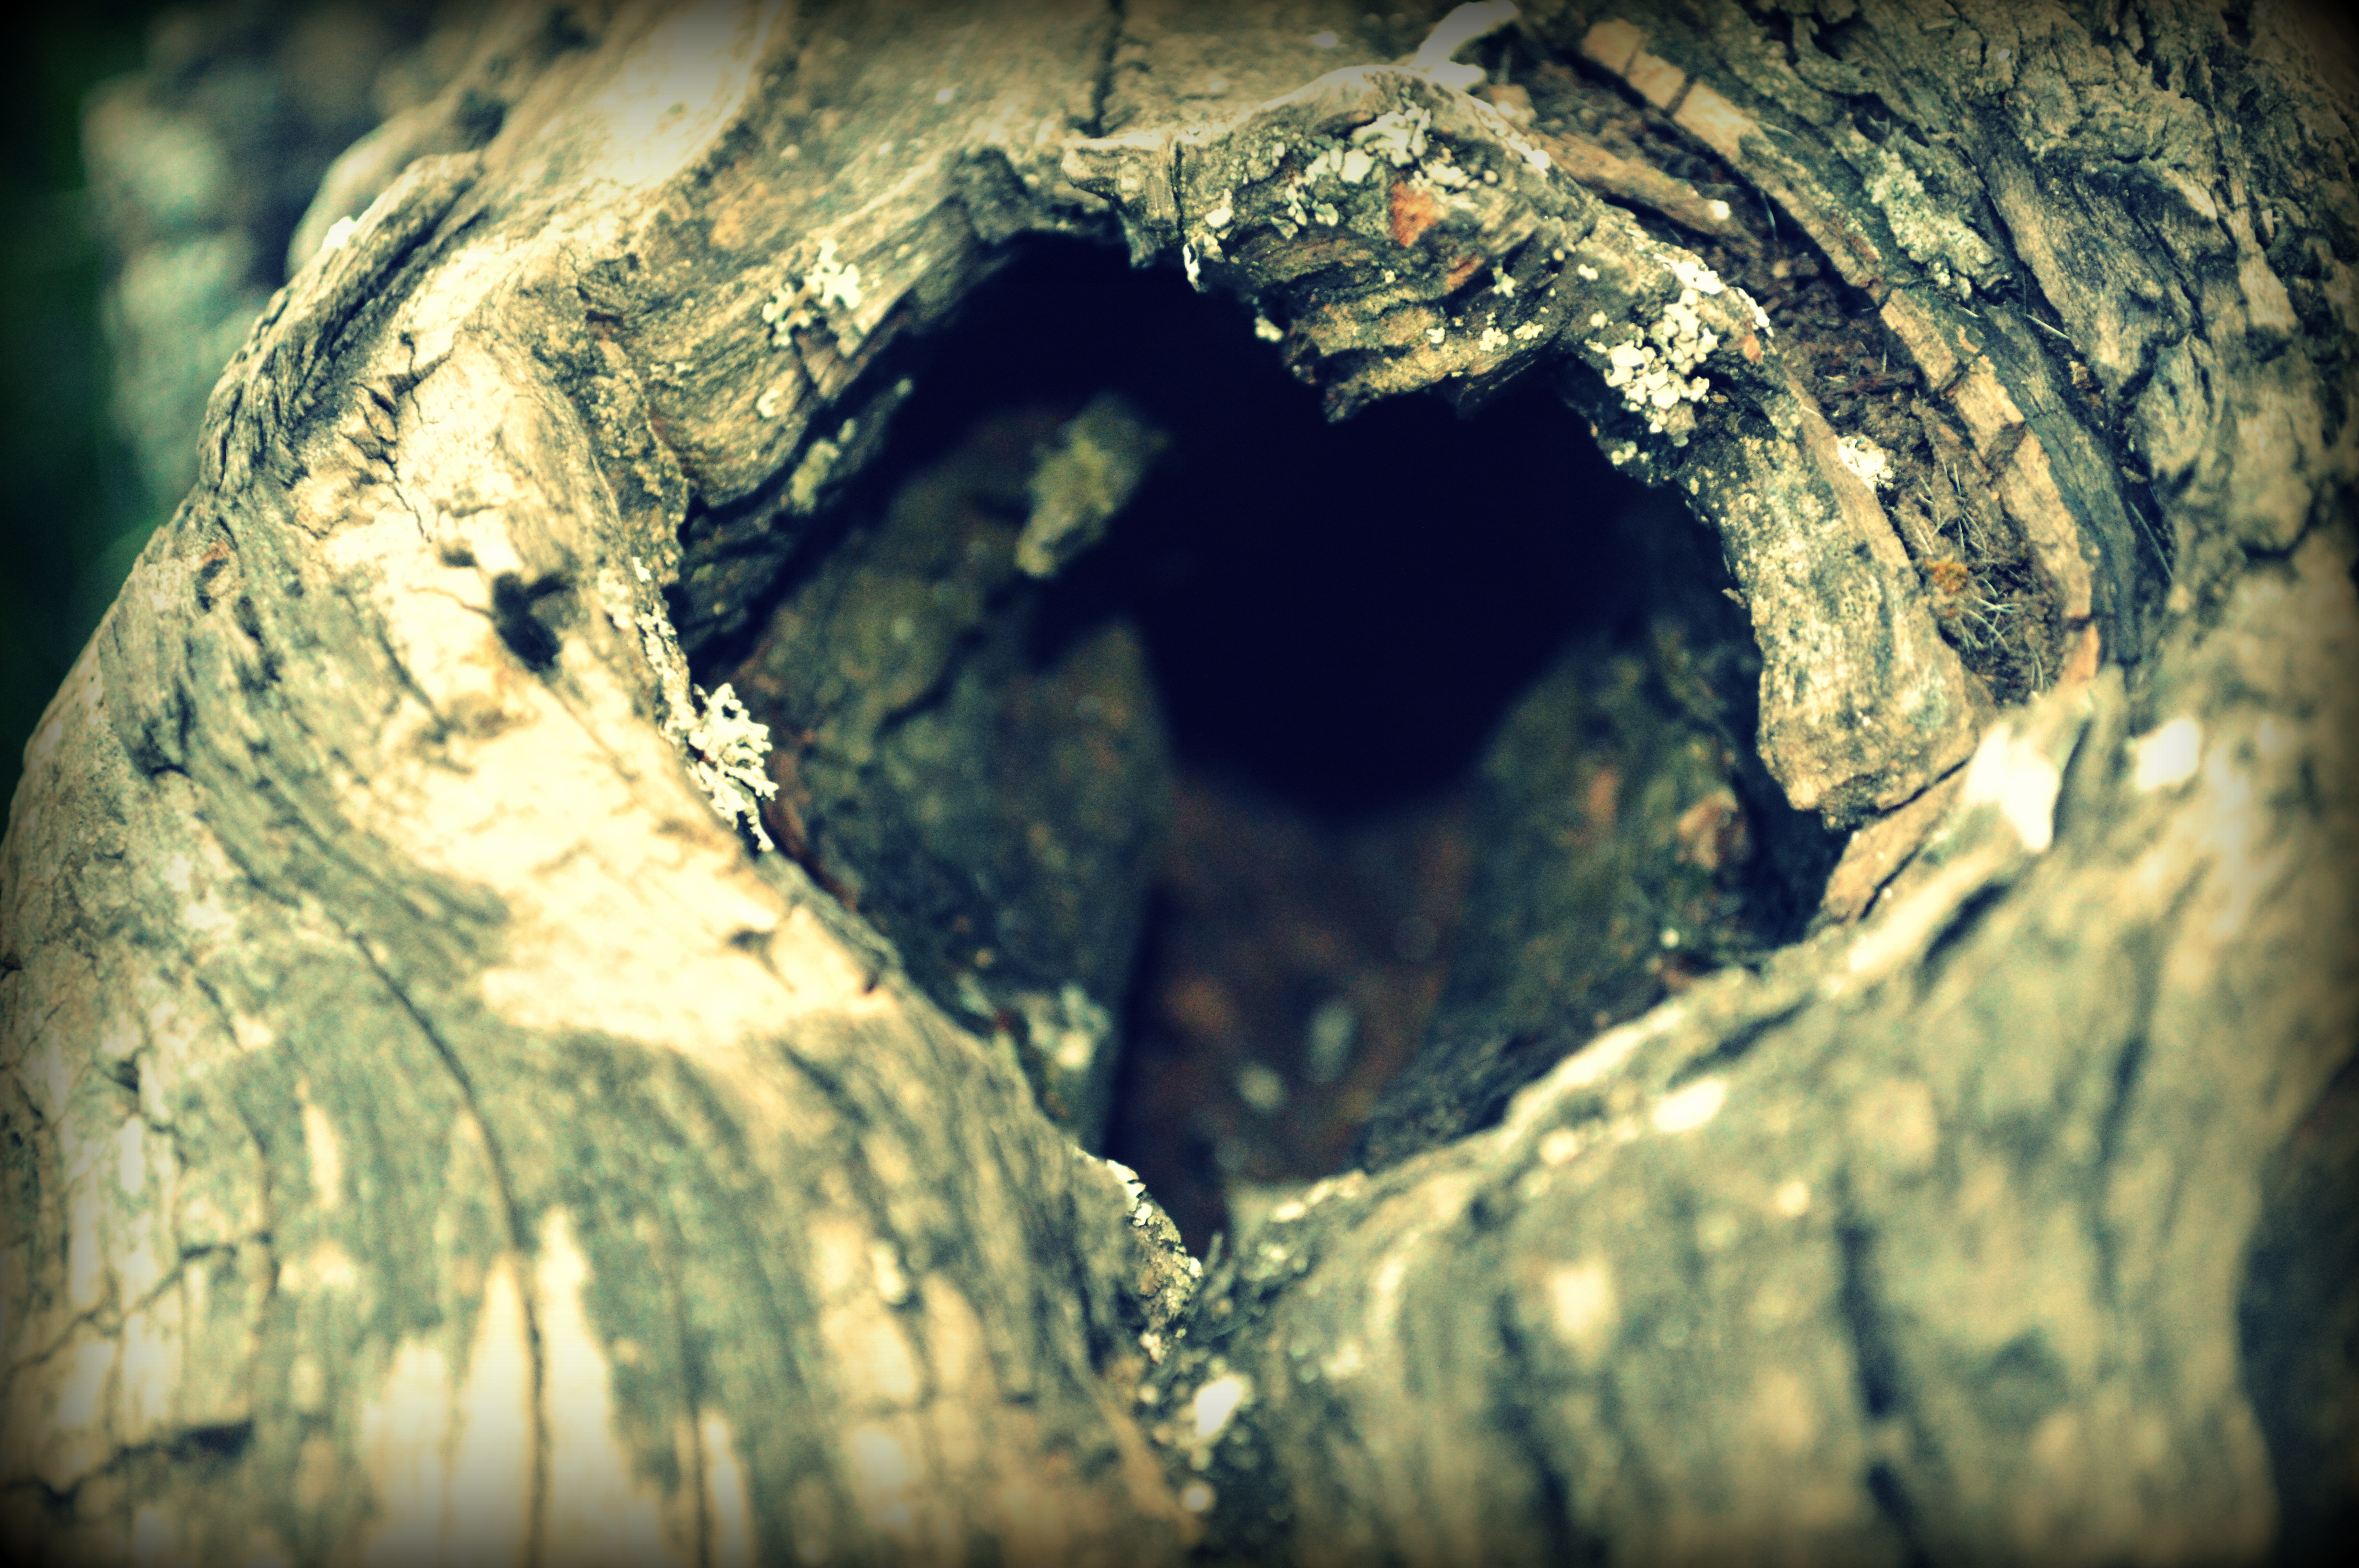
tree, nature, rock, light, wood, photography, sunlight, bark, formation, love, heart, log, cave, reflection, symbol, romance, darkness, close, close up, geology, temple, emotion, macro photography, ancient history